Lauren Bacall

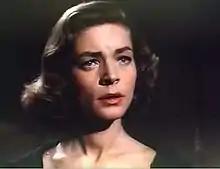
Bacall in "Written on the Wind" (1956)

After "To Have and Have Not", Bacall appeared with Charles Boyer in "Confidential Agent" (1945), which was poorly received by critics. By her own estimation, she had been terribly miscast and the film could have caused considerable damage to her career, but her next performance as the mysterious, acid-tongued Vivian Rutledge in Hawks's film noir "The Big Sleep" (1946), co-starring Bogart, provided a quick career resurgence. "The Big Sleep" laid the foundation for Bacall's status as an icon of film noir, with which she would be strongly associated for the rest of her career. She was often cast in roles that were variations of the independent and sultry "femme fatale" character of Vivian. As described by film scholar Joe McElhaney, "Vivian displays an almost total command of movement and gesture. She never crawls."